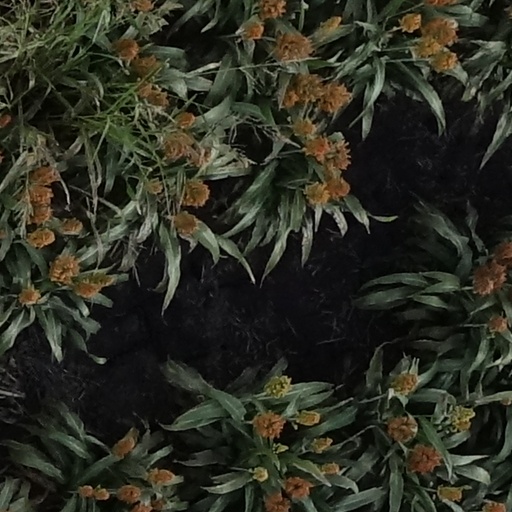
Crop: sorghum